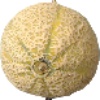
Label: cantaloupe